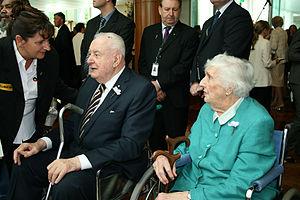
Edward Gough Whitlam, AC, QC, né le 11 juillet 1916 à Melbourne en Australie et mort le 20 octobre 2014, est un homme d'État travailliste qui fut le vingt et unième premier ministre d'Australie du 5 décembre 1972 au 11 novembre 1975.